Separatism

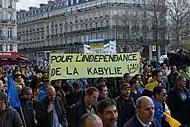
Kabyle protesters in Paris holding the Berber flag, April 2016

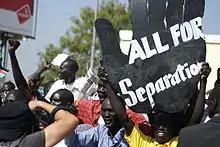
South Sudanese independence referendum in 2011 marked the end of South Sudan's long struggle for independence.

The relationship between gender and separatism is complex. Feminist separatism is women's choosing to separate from ostensibly male-defined, male-dominated institutions, relationships, roles and activities. Lesbian separatism advocates lesbianism as the logical result of feminism. Some separatist feminists and lesbian separatists have chosen to live apart in intentional community, cooperatives, and on land trusts. Queer nationalism (or "Gay separatism") seeks a community distinct and separate from other social groups. On the other hand, the MGTOW movement is sometimes considered a male-gender separatism, as at the center of this ideology is the notion of male separatism where men should not be a part of a feminist-biased society. Some fringe elements even propose a utopical no-women state.